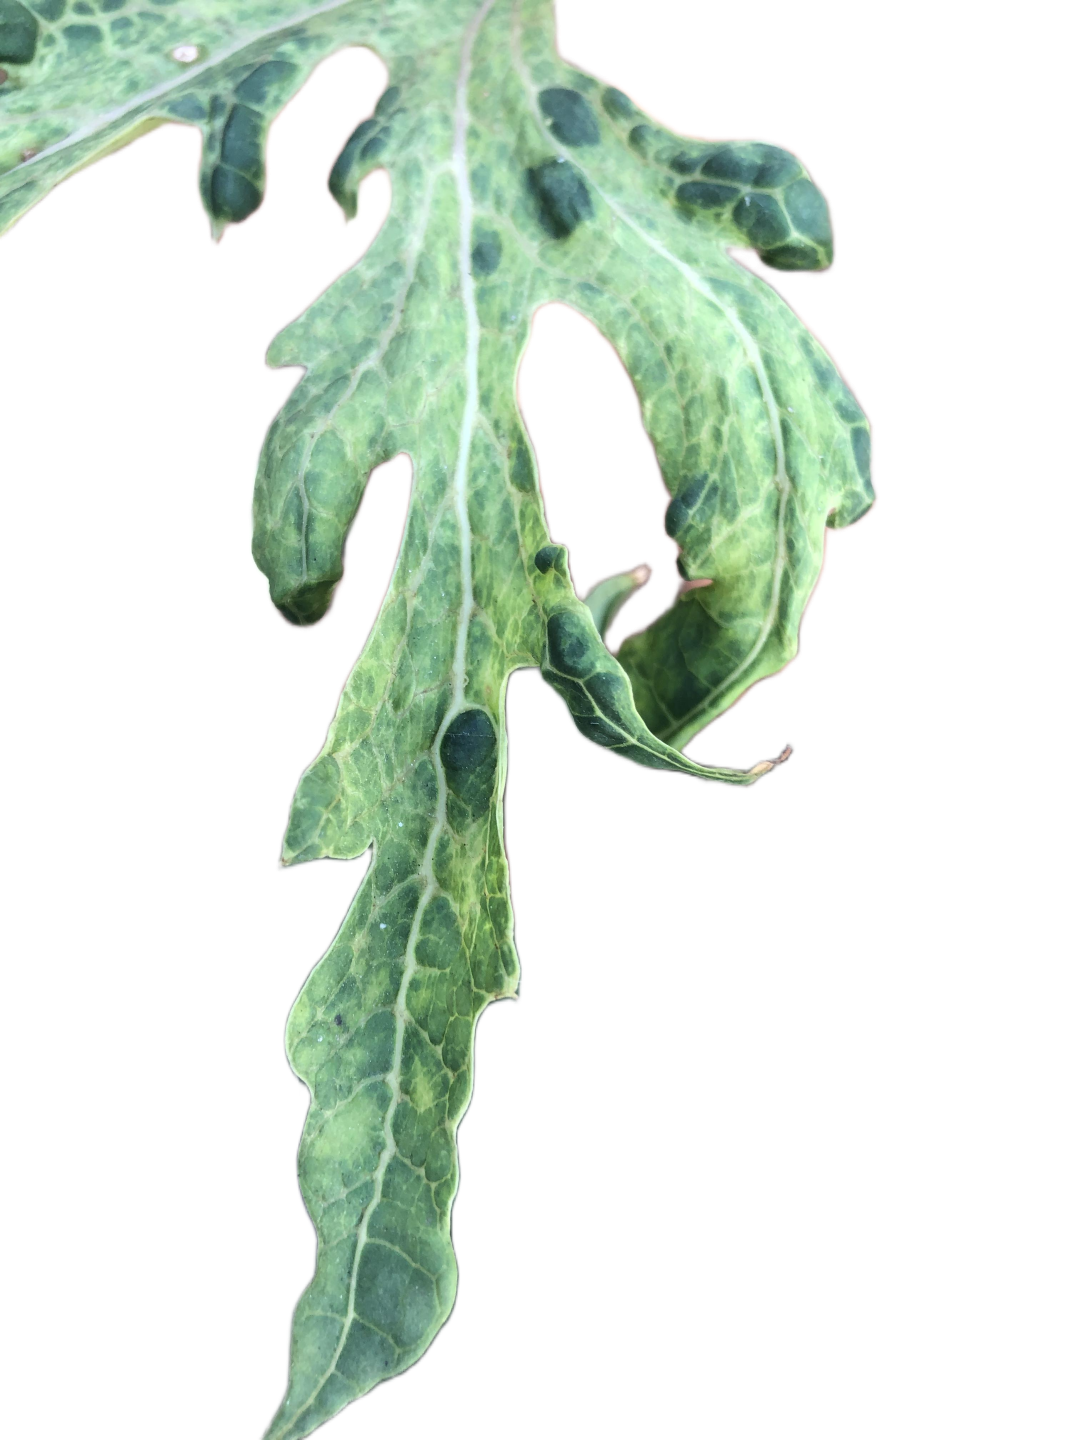
Crop: Papaya
Label: Curled_Yellow_Spot